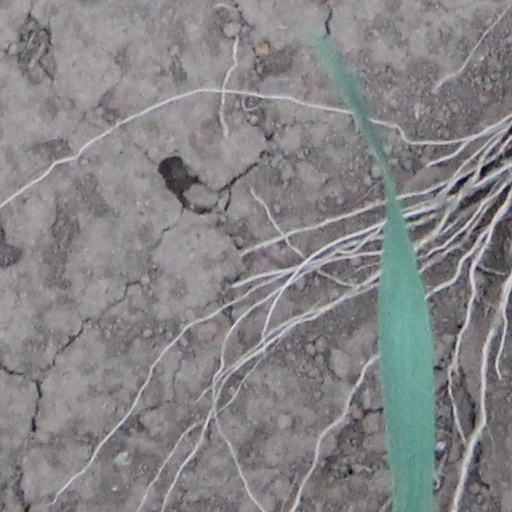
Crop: wheat